Dinesh Chandimal

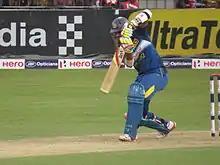
Chandimal batting against England in 2014

He made his international debut during the 2010 ICC World Twenty20 in the West Indies, playing in Sri Lanka's group games against New Zealand and Zimbabwe in the initial group stage and then playing against Australia in the "Super Eight" final series.